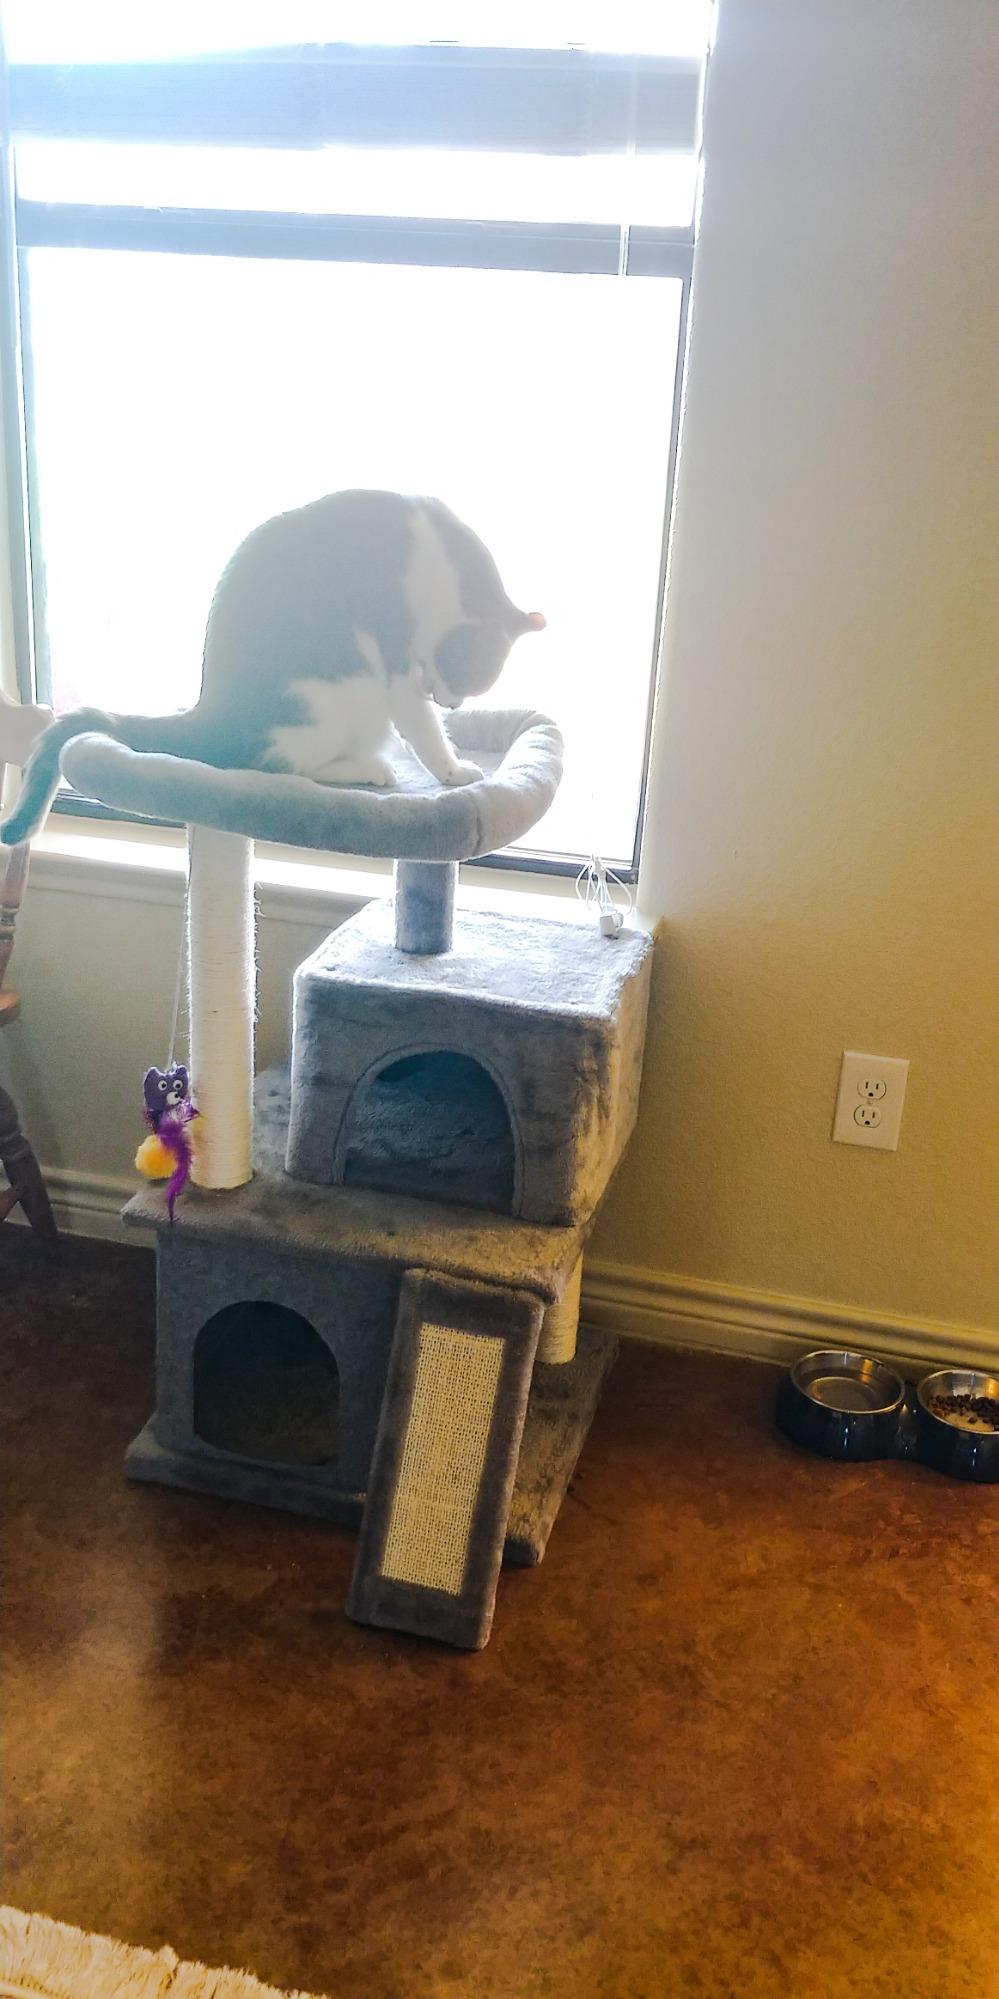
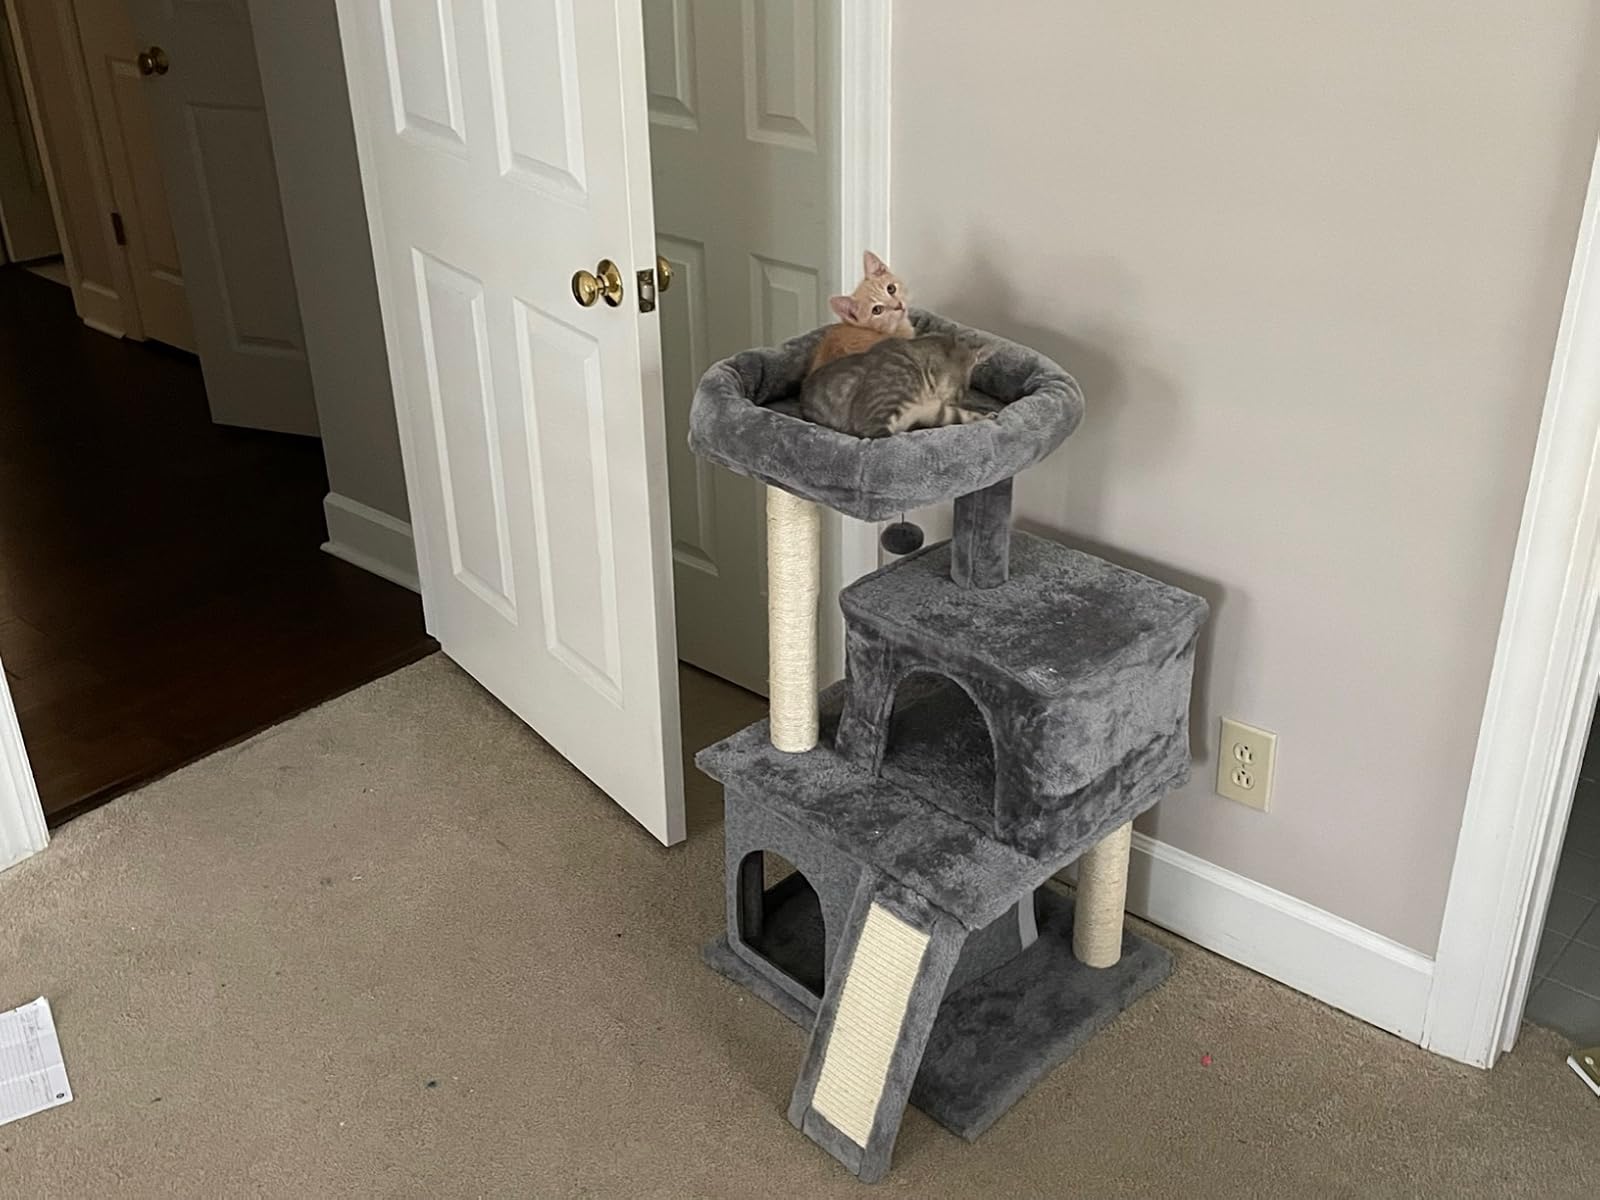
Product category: items_cat tree
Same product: yes